Jérémy Cordoval

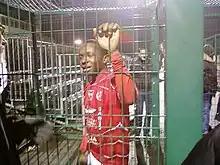
Cordoval with AS Beauvais in January 2011

Jérémy Cordoval (born 12 January 1990) is a professional footballer who plays as a right-back for Championnat National 2 club Hyères. Born in metropolitan France, he played two matches for the Guadeloupe national team in 2019.